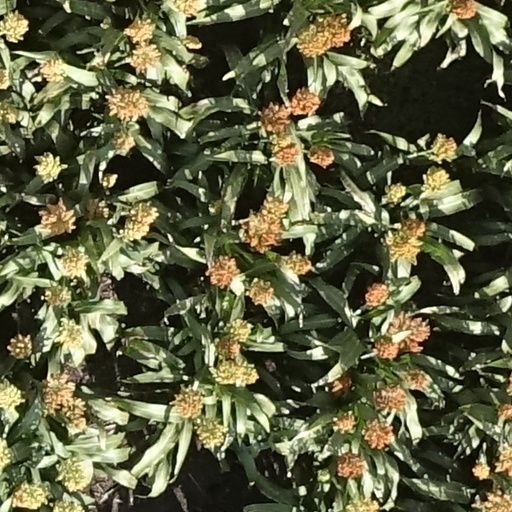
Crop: sorghum